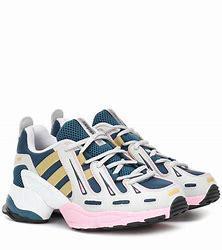
Brand: Adidas
Model: EQT Gazelle